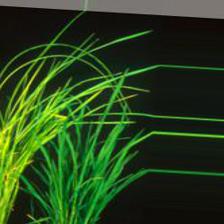
Nhãn: Bệnh lúa von (lúa đực) (Rice bakanae disease)